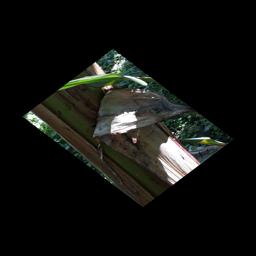
Label: BACTERIAL SOFT ROT